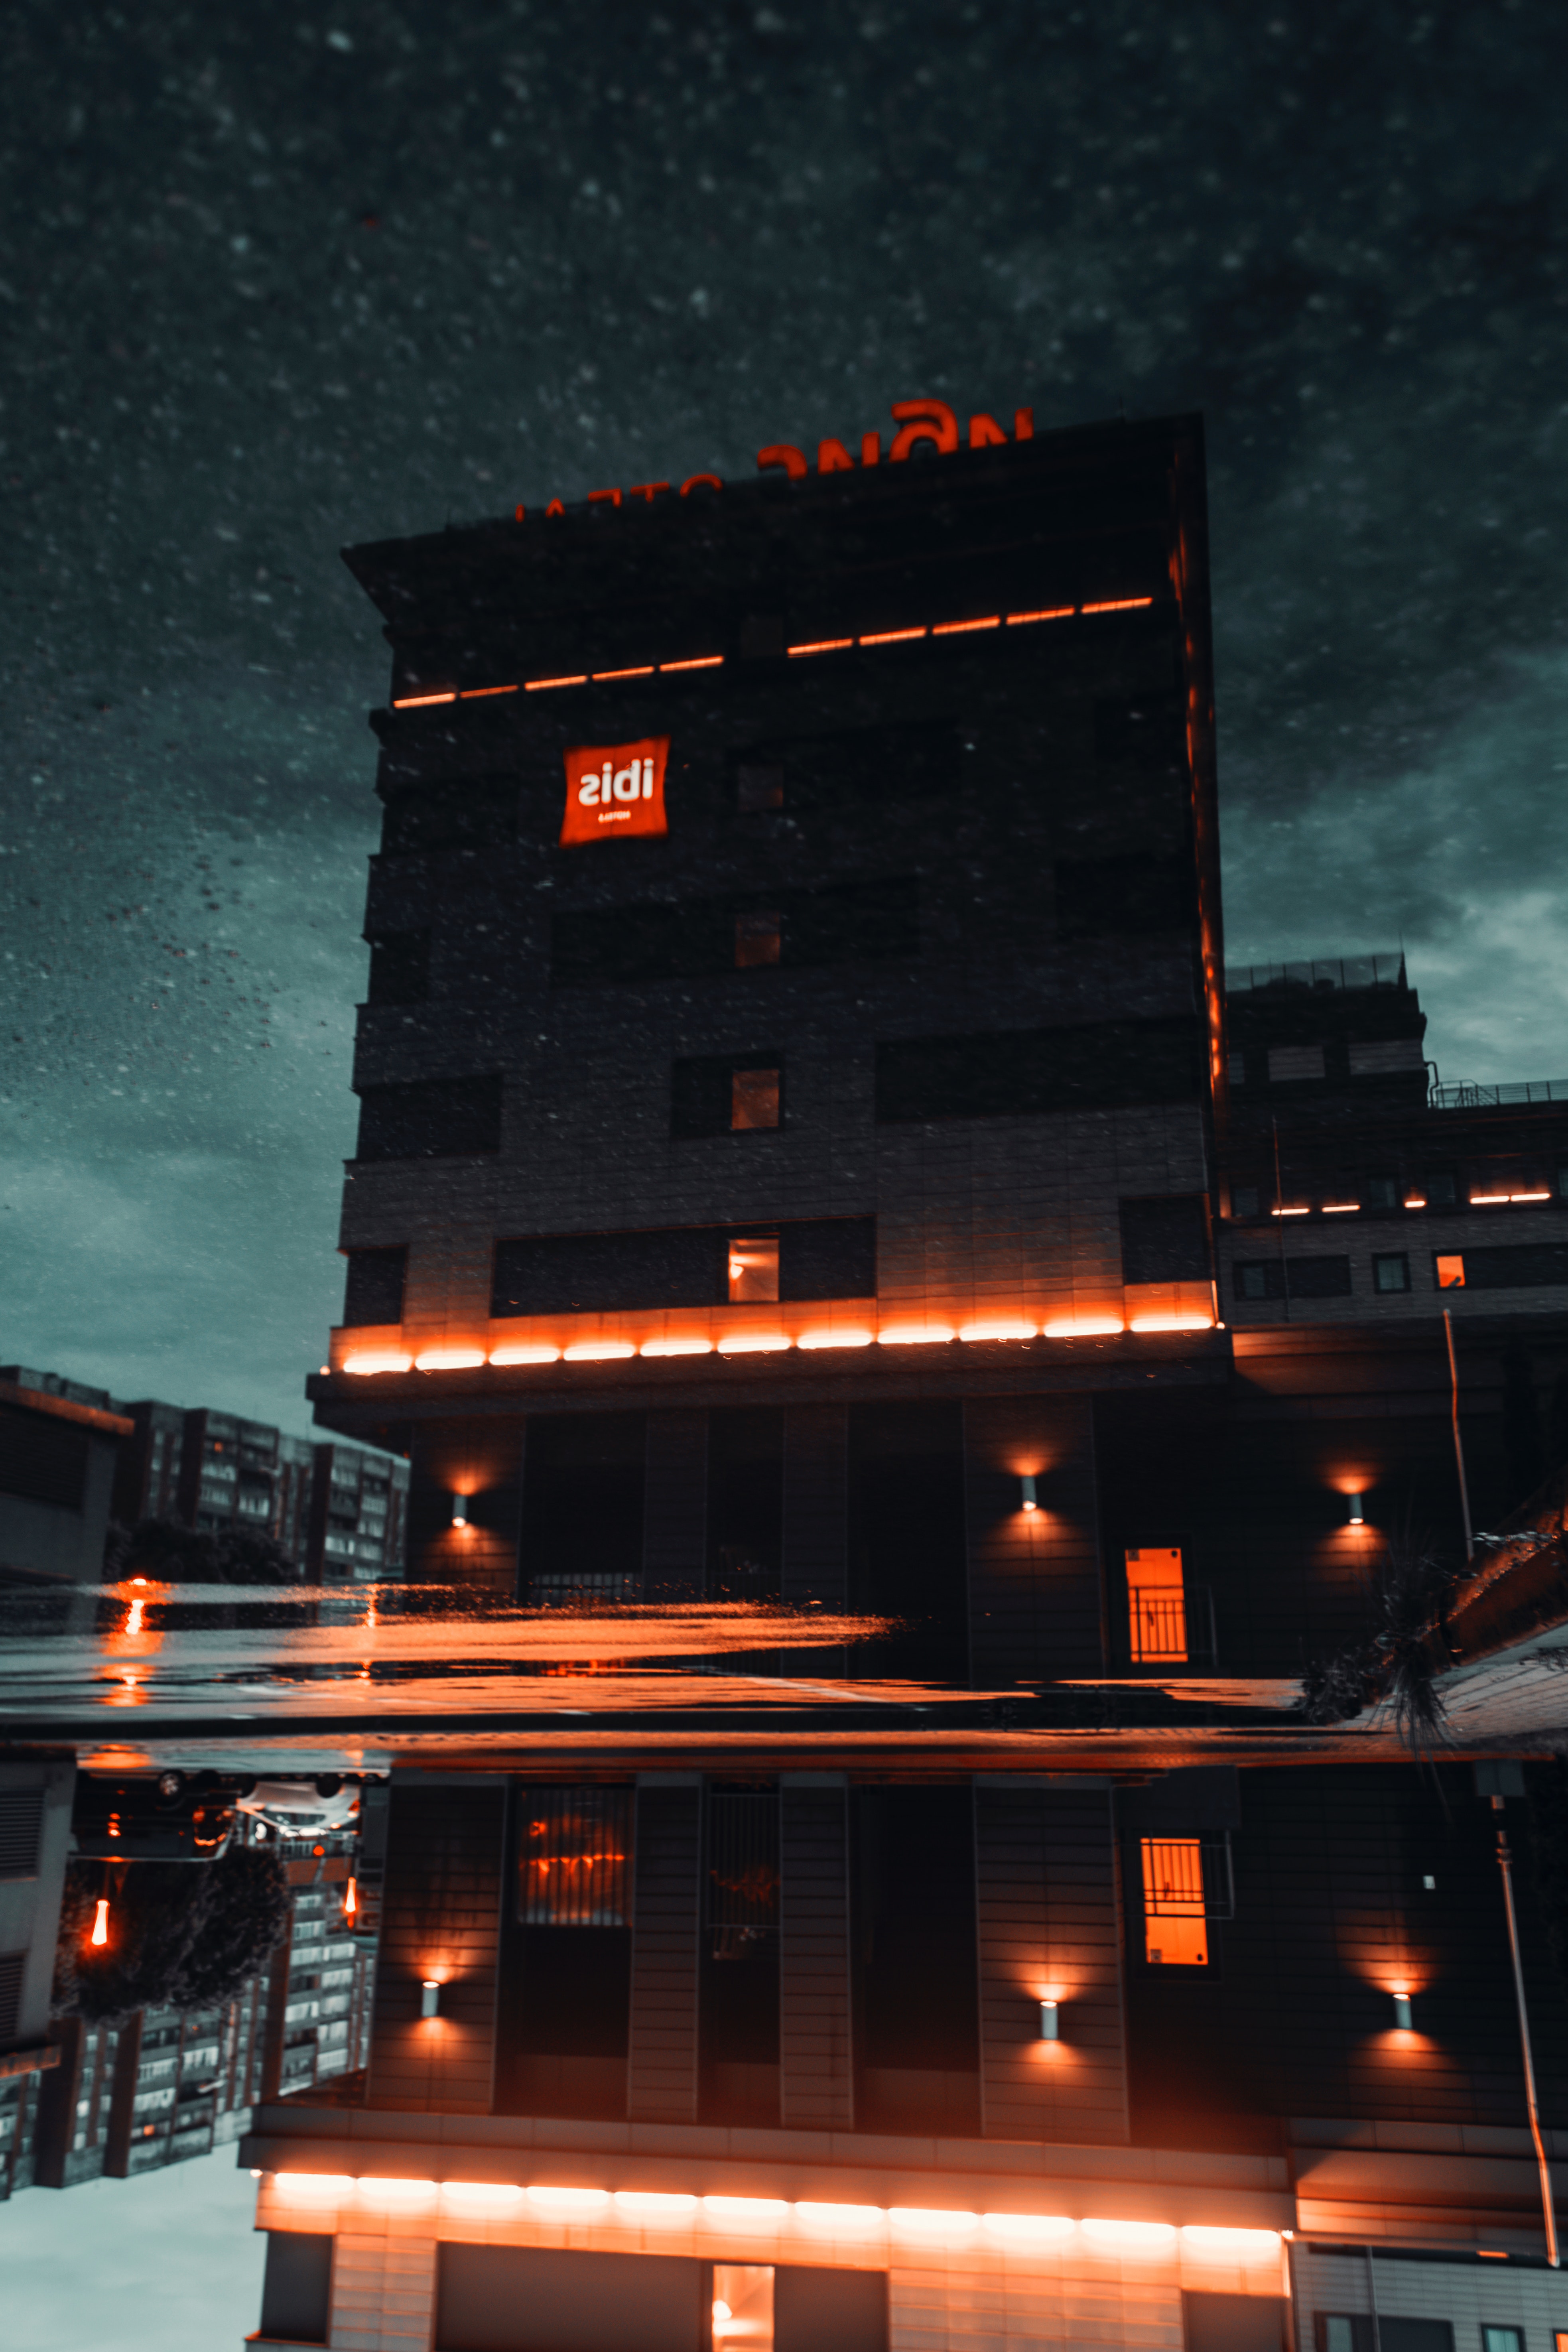
architecture, sky, night, lighting, building, mixed use, facade, commercial building, house, city, home, midnight, hotel, apartment